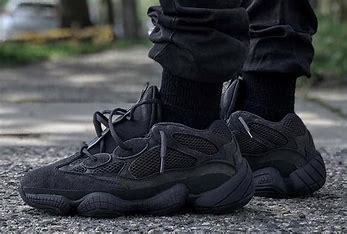
Brand: Adidas
Model: Yeezy 500